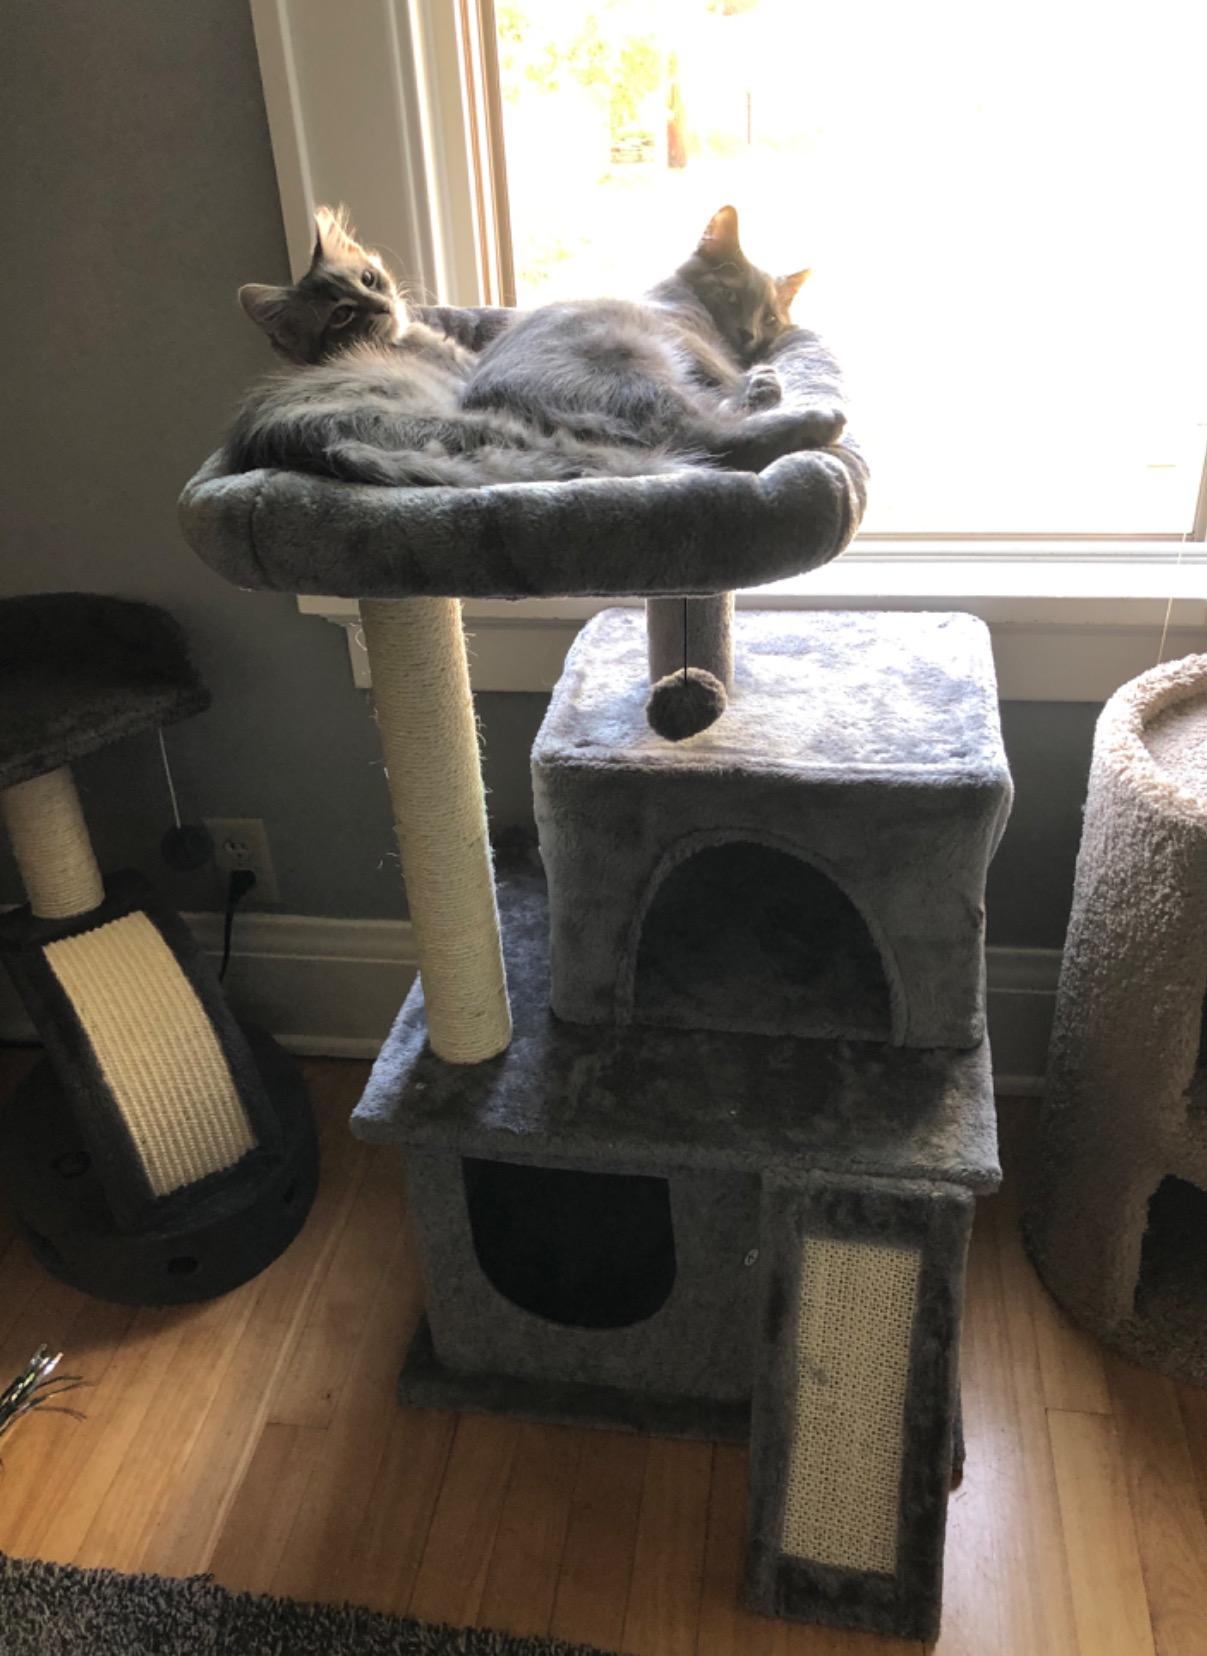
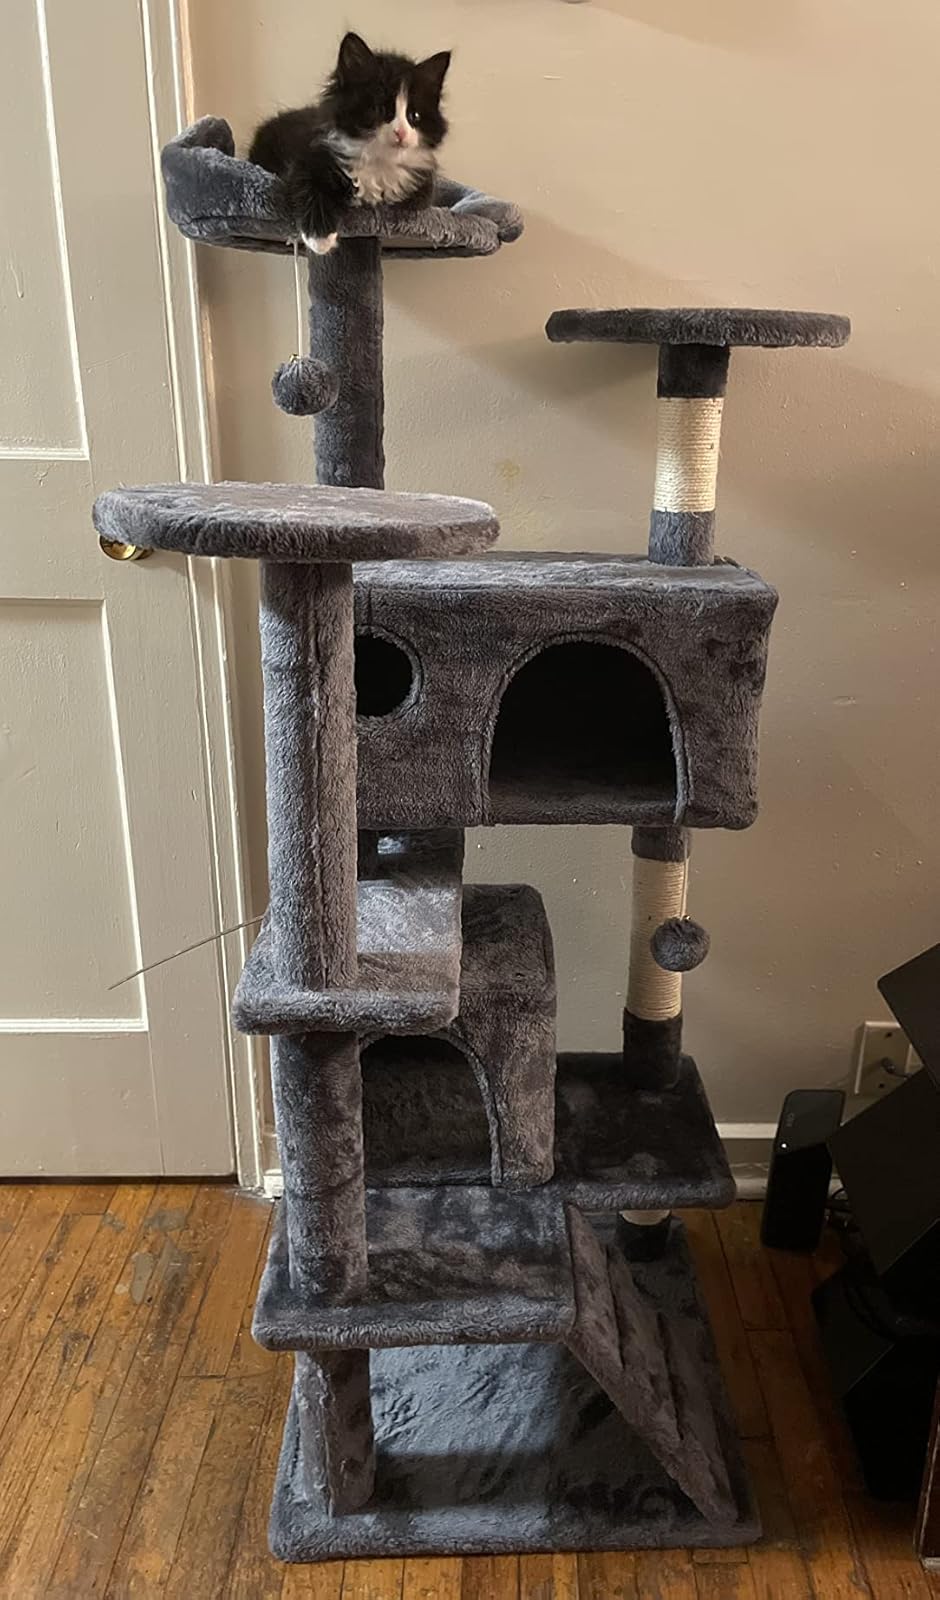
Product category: items_cat tree
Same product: no